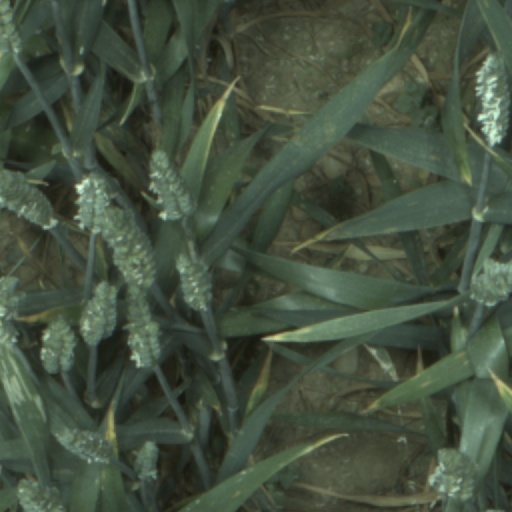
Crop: wheat